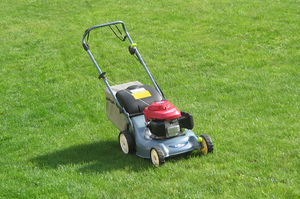
Photo d'une tondeuse a gazon
Le jardinage est la pratique, et parfois l'art, de semer, planter, maintenir des végétaux composant un jardin dans des conditions idéales pour leur développement. Cette pratique répond à un besoin d’esthétique et/ou alimentaire.
Une tondeuse à gazon est une machine manuelle ou motorisée, qui sert à couper l'herbe des gazons et pelouses de manière à obtenir une surface d'une hauteur régulière et à réduire la hauteur de l'herbe.